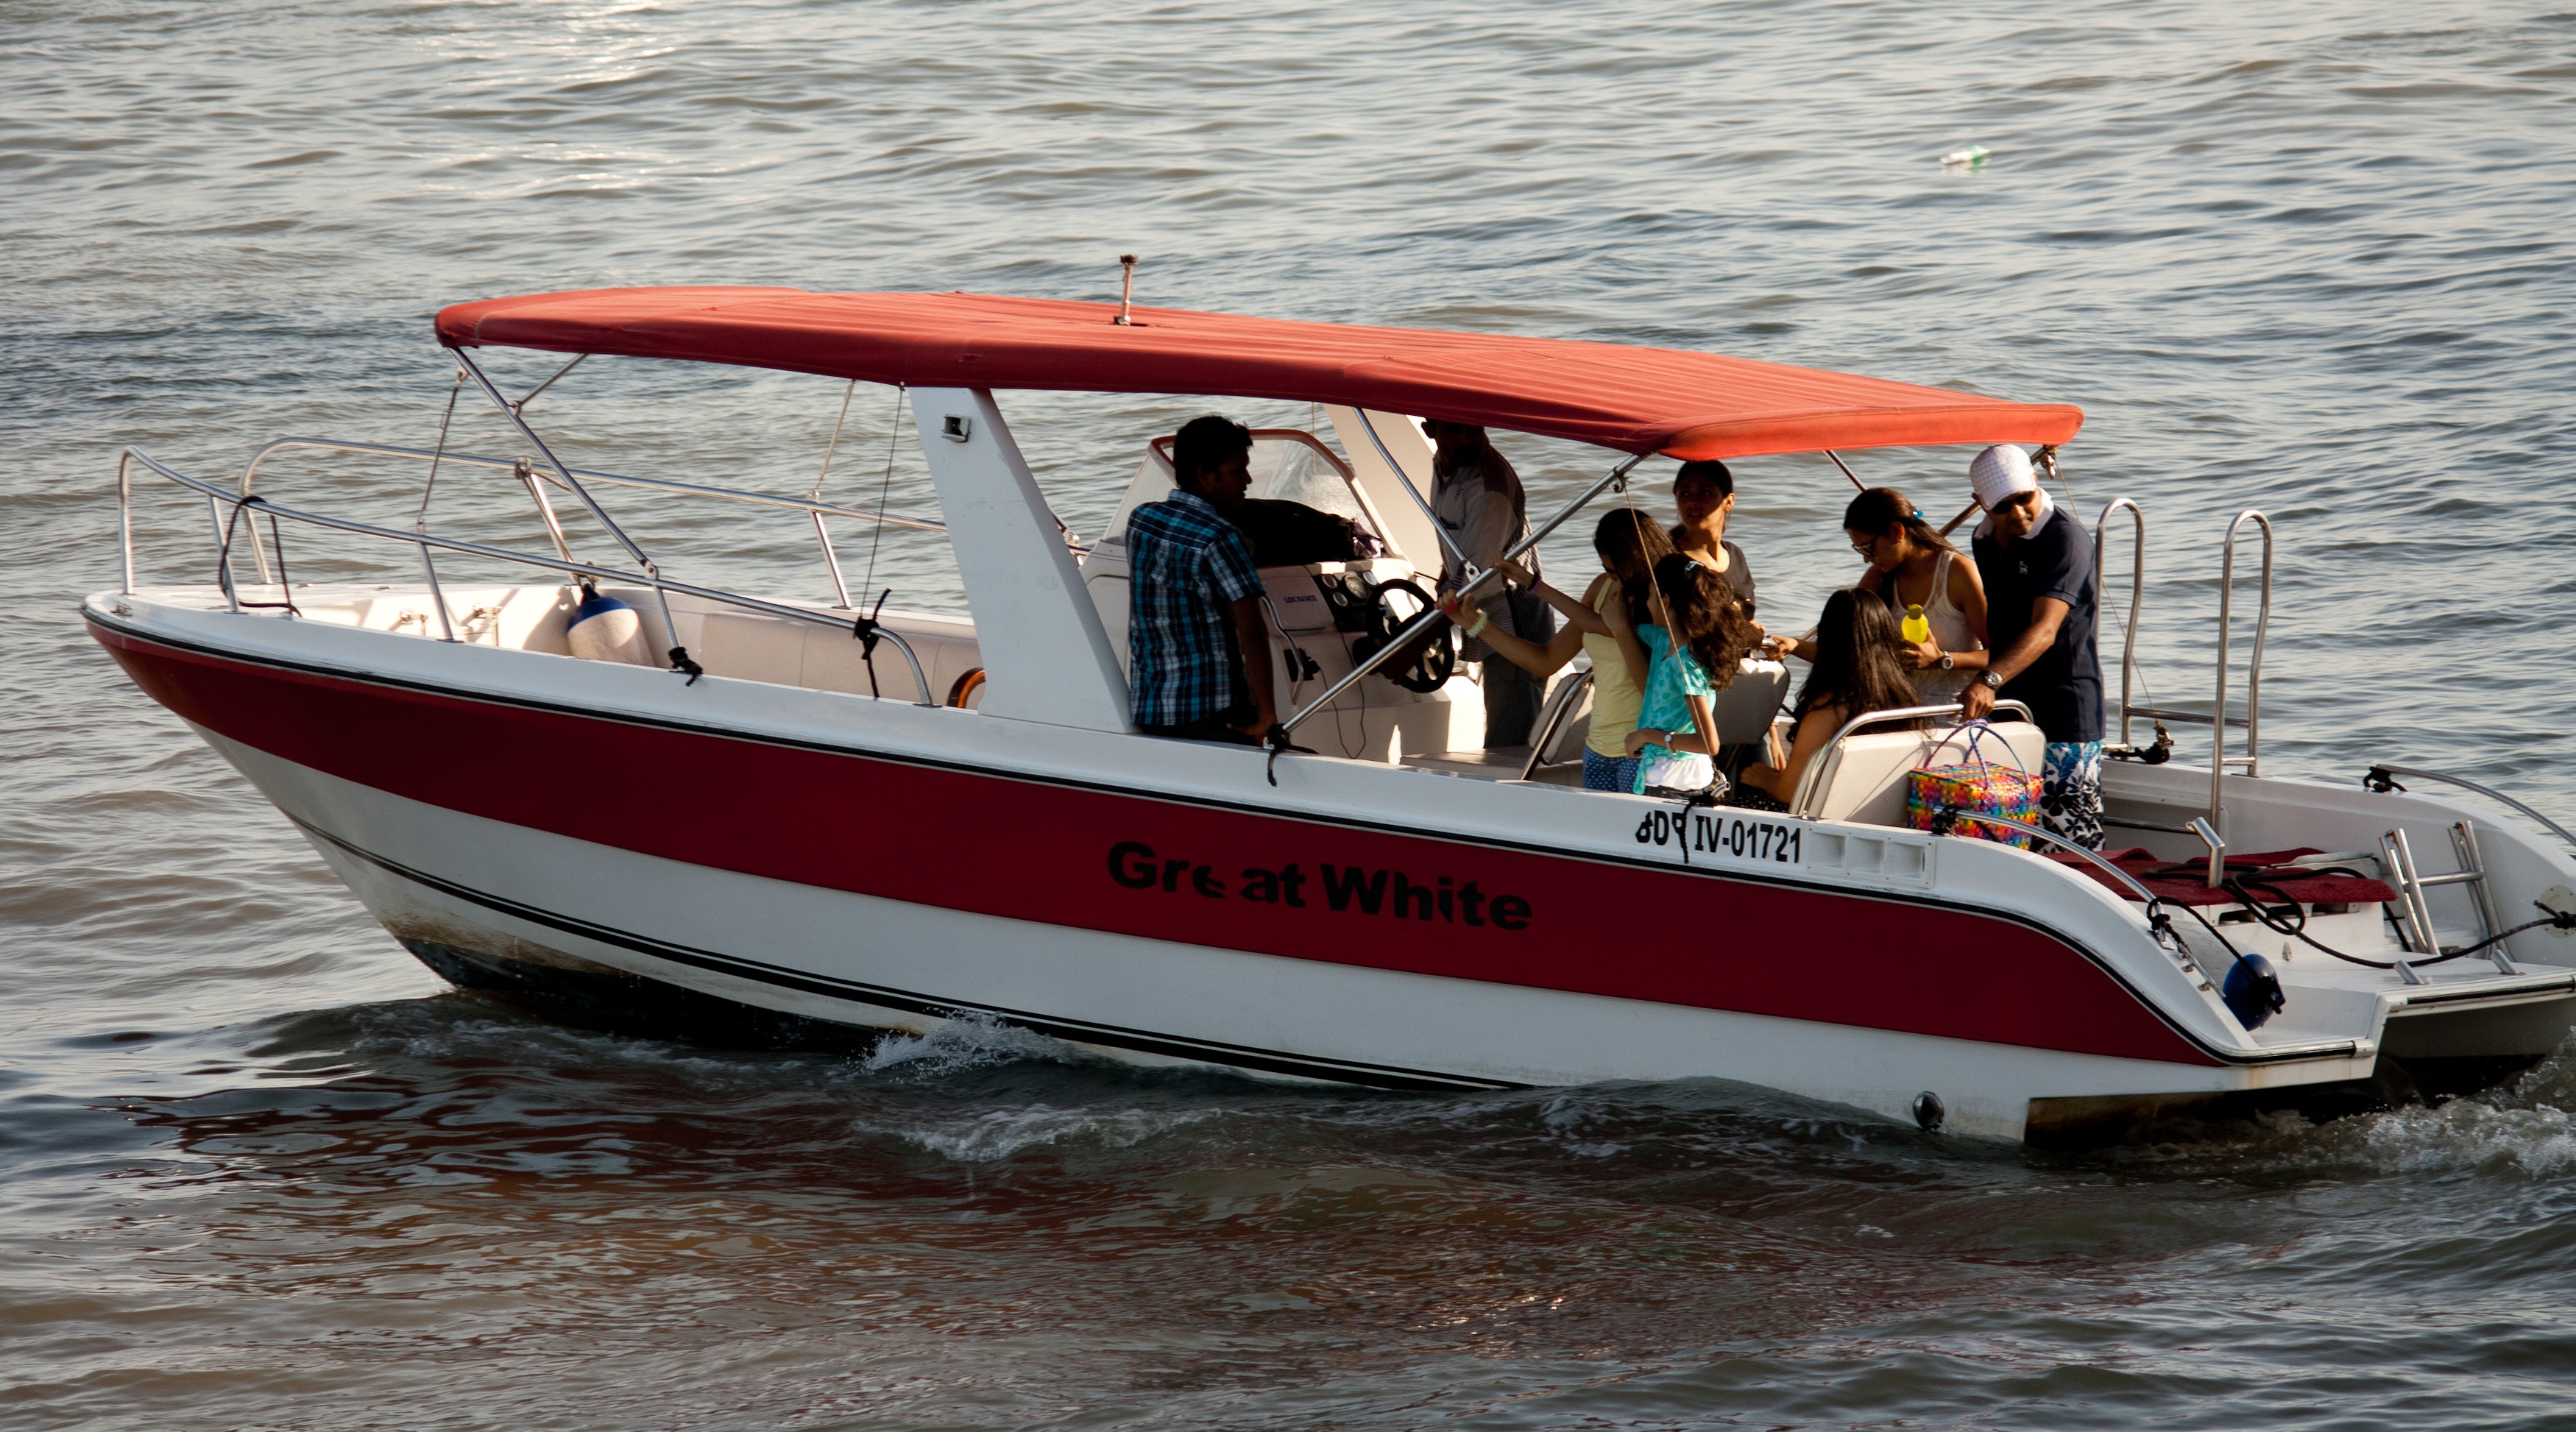
sea, people, boat, vehicle, sailing, sailboat, motorboat, boating, watercraft, water sports, fishing vessel, dinghy, skiff, watercraft rowing, dinghy sailing